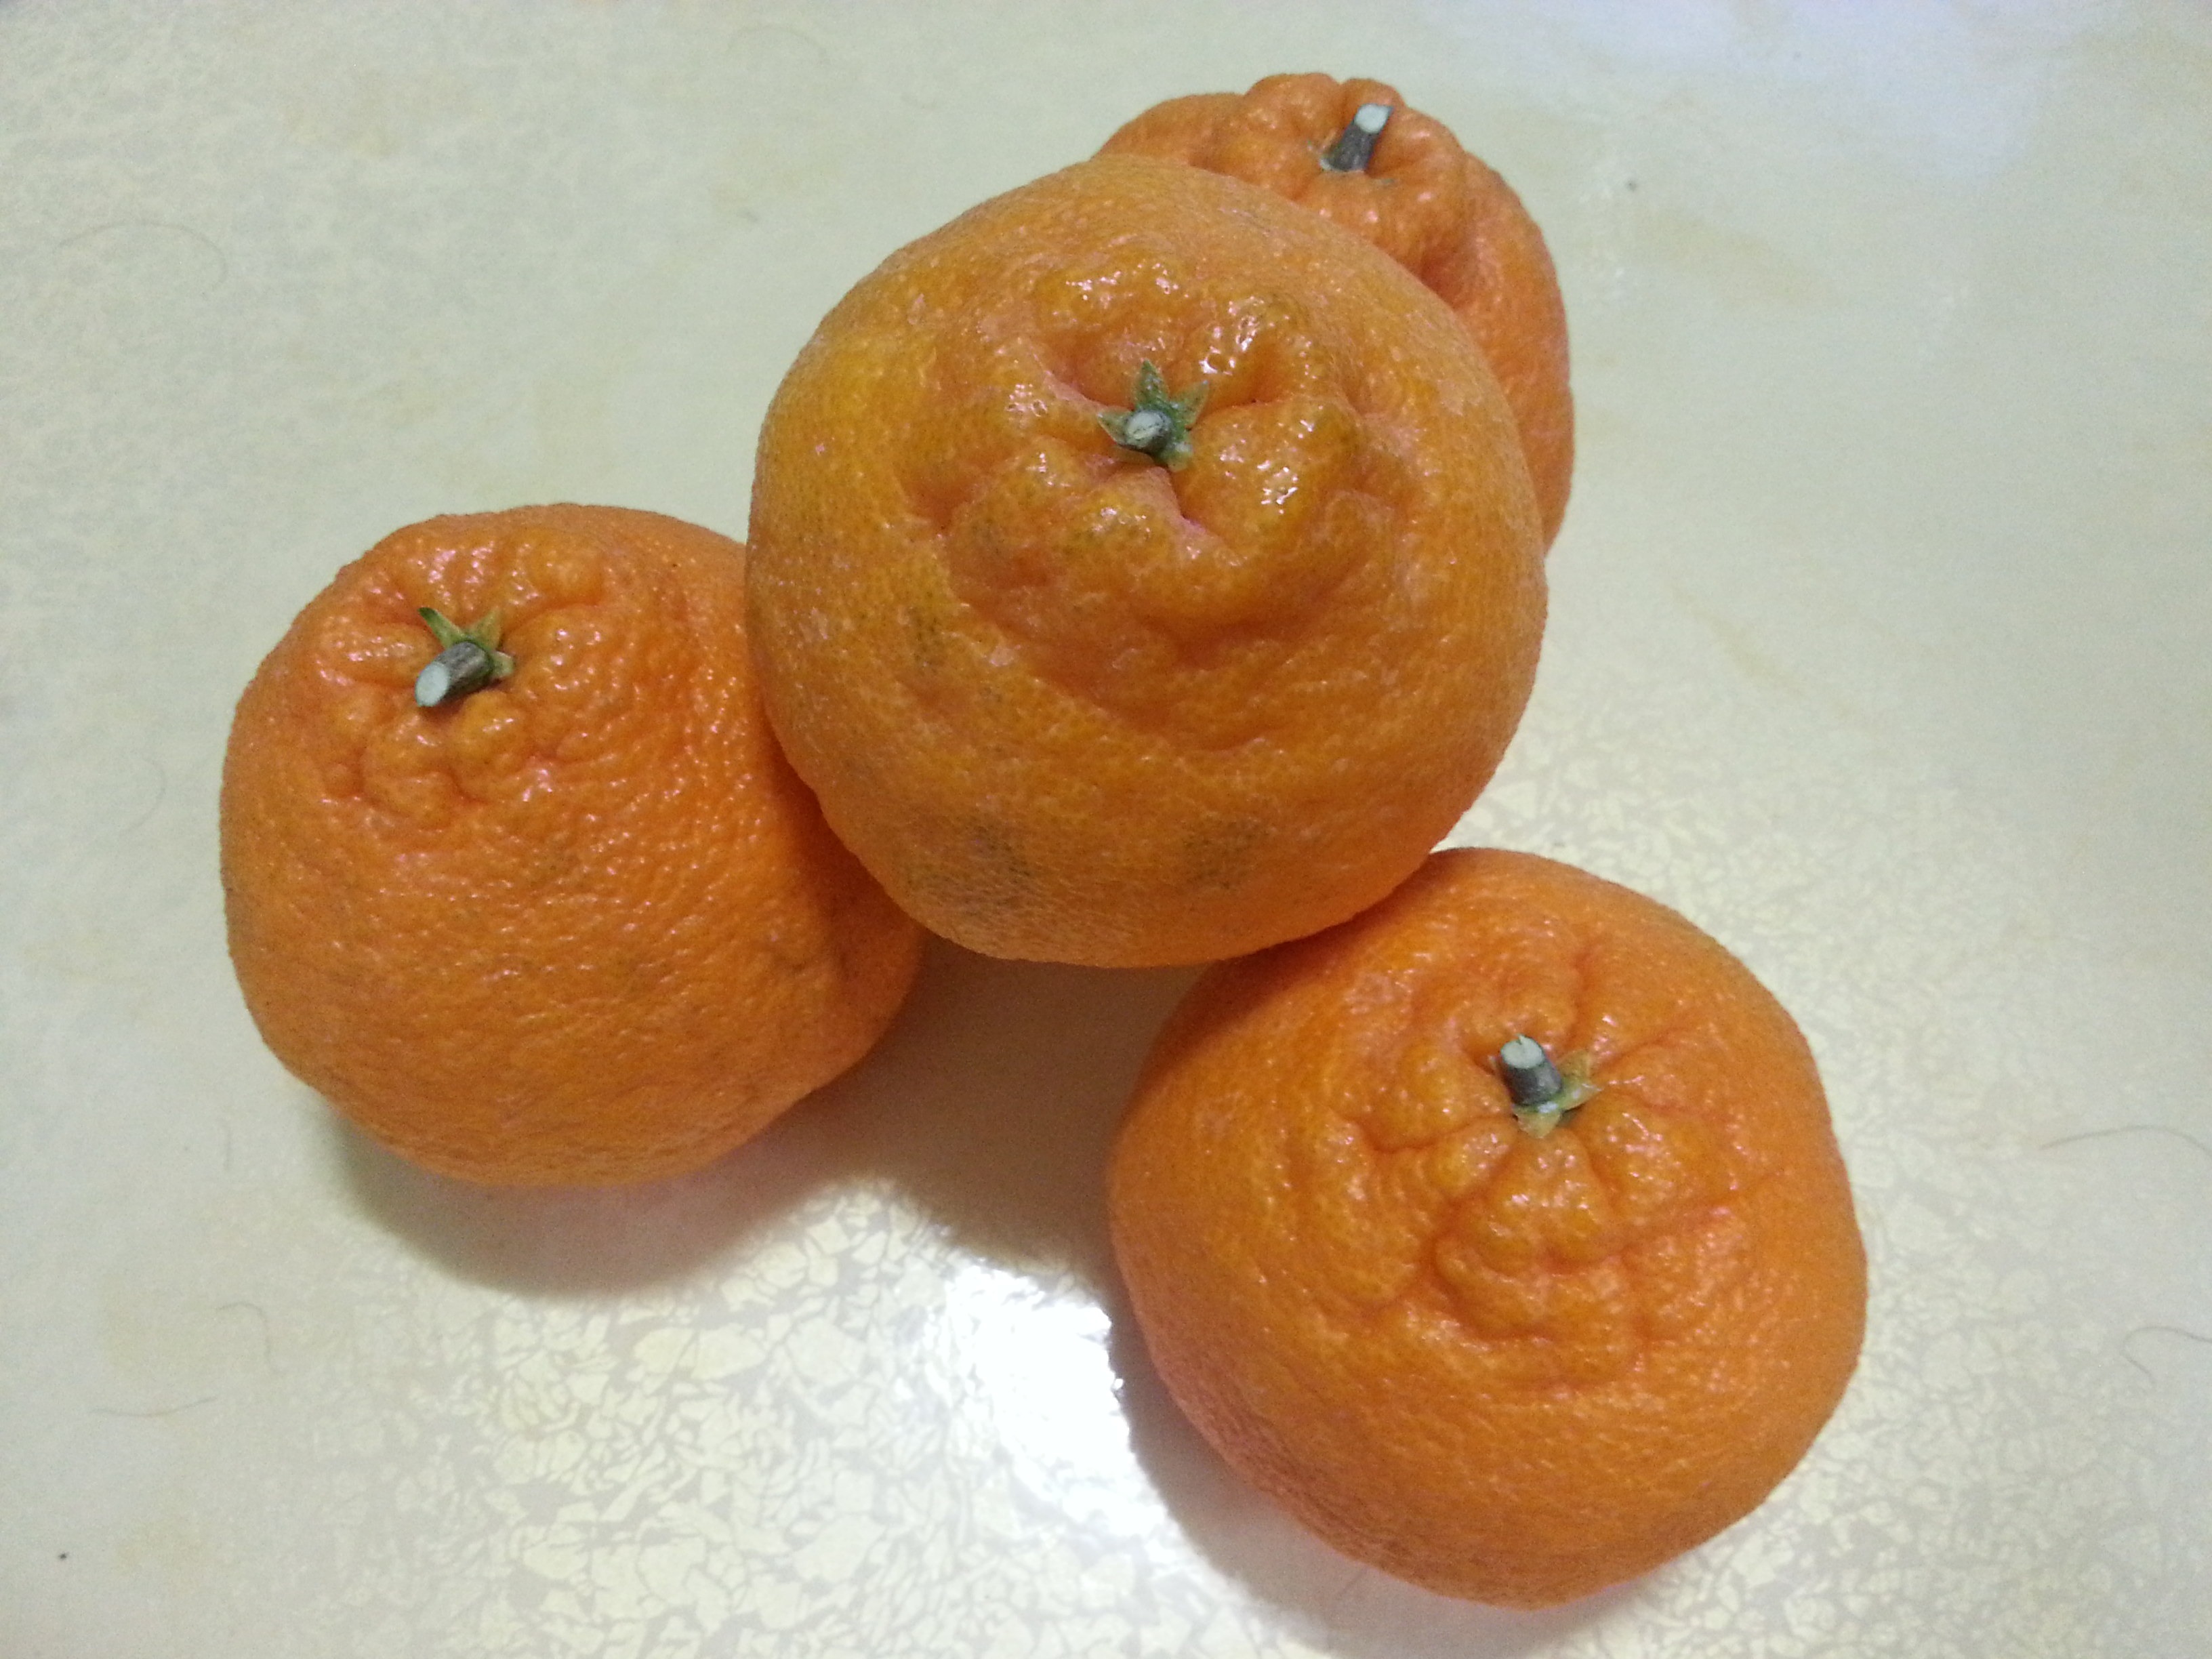
plant, fruit, orange, food, produce, cuisine, tangerine, calabaza, clementine, persimmon, diospyros, citrus, flowering plant, hallabong, bitter orange, mandarin orange, land plant, tangelo, hallabong top